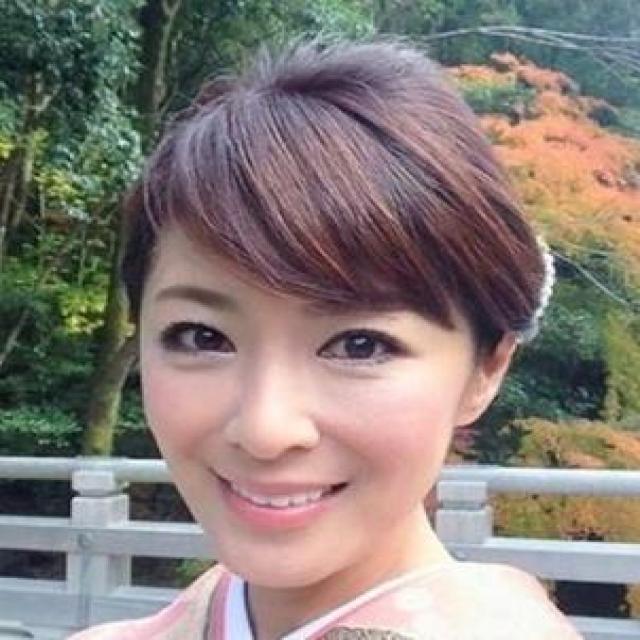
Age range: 45-64